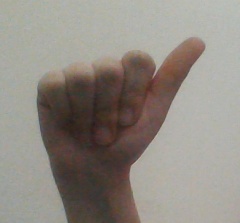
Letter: dhad